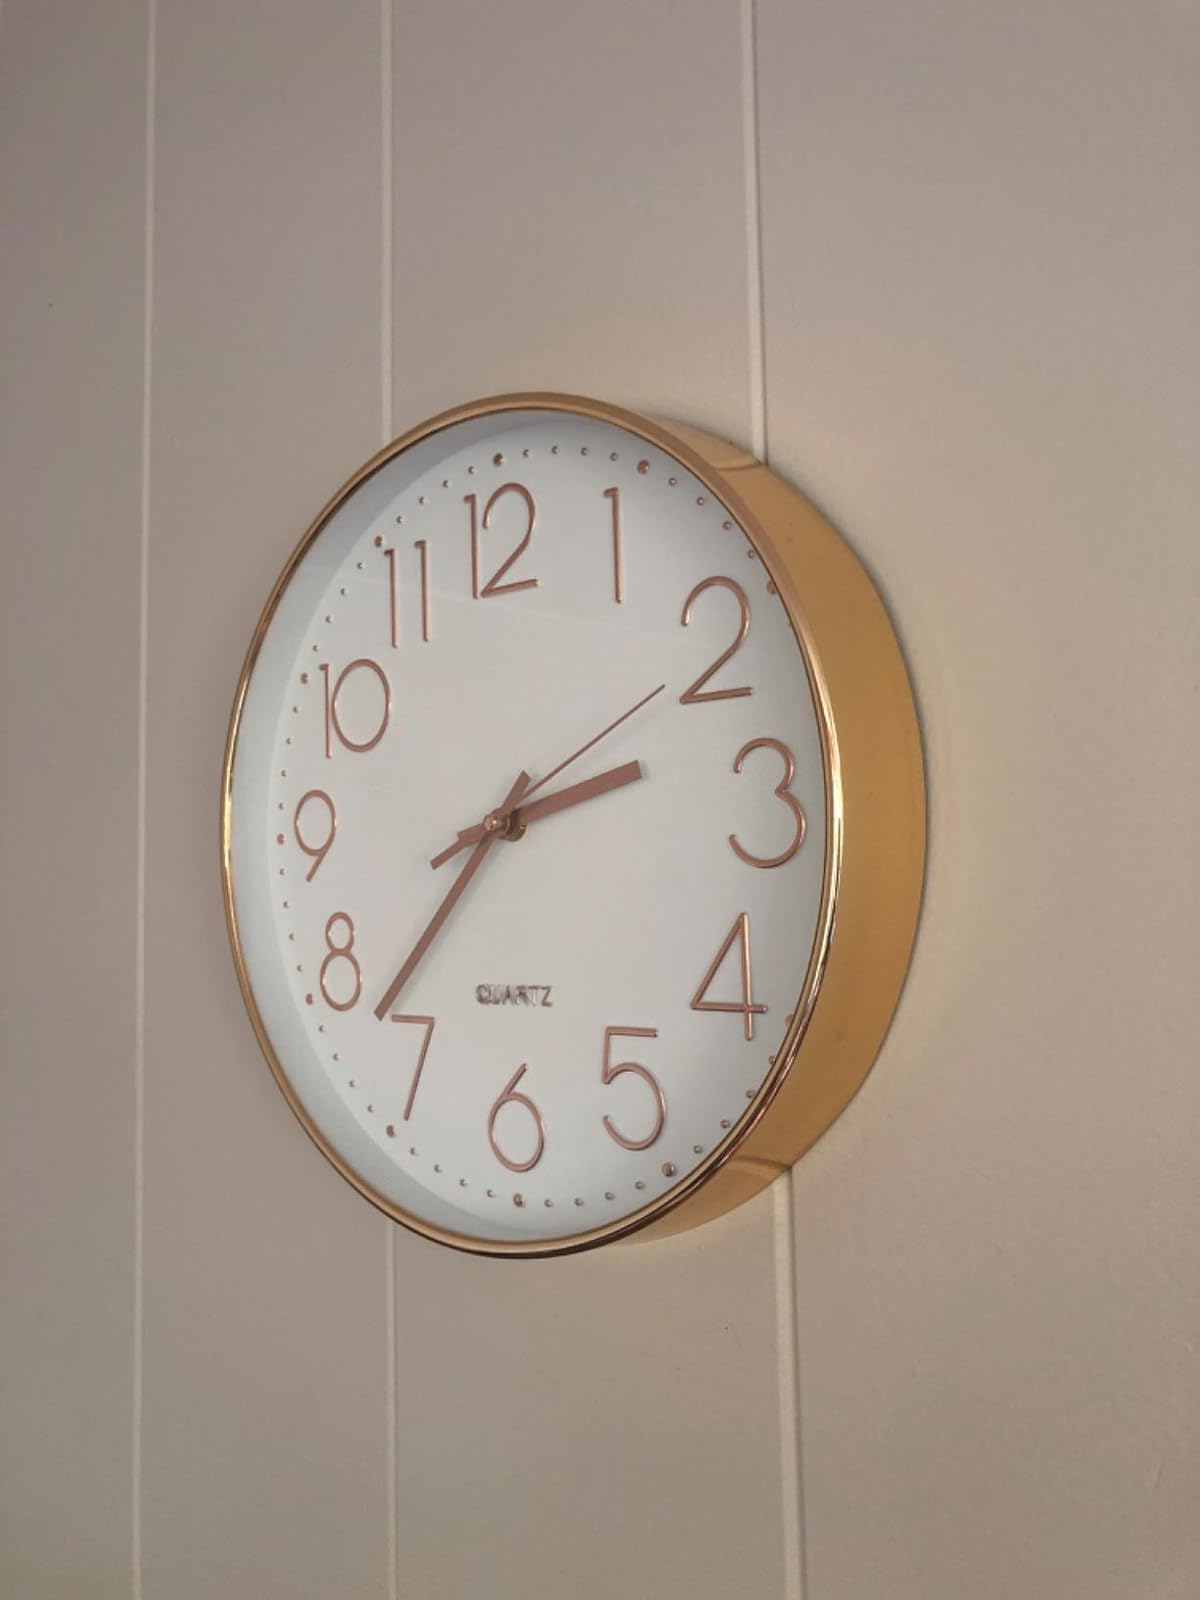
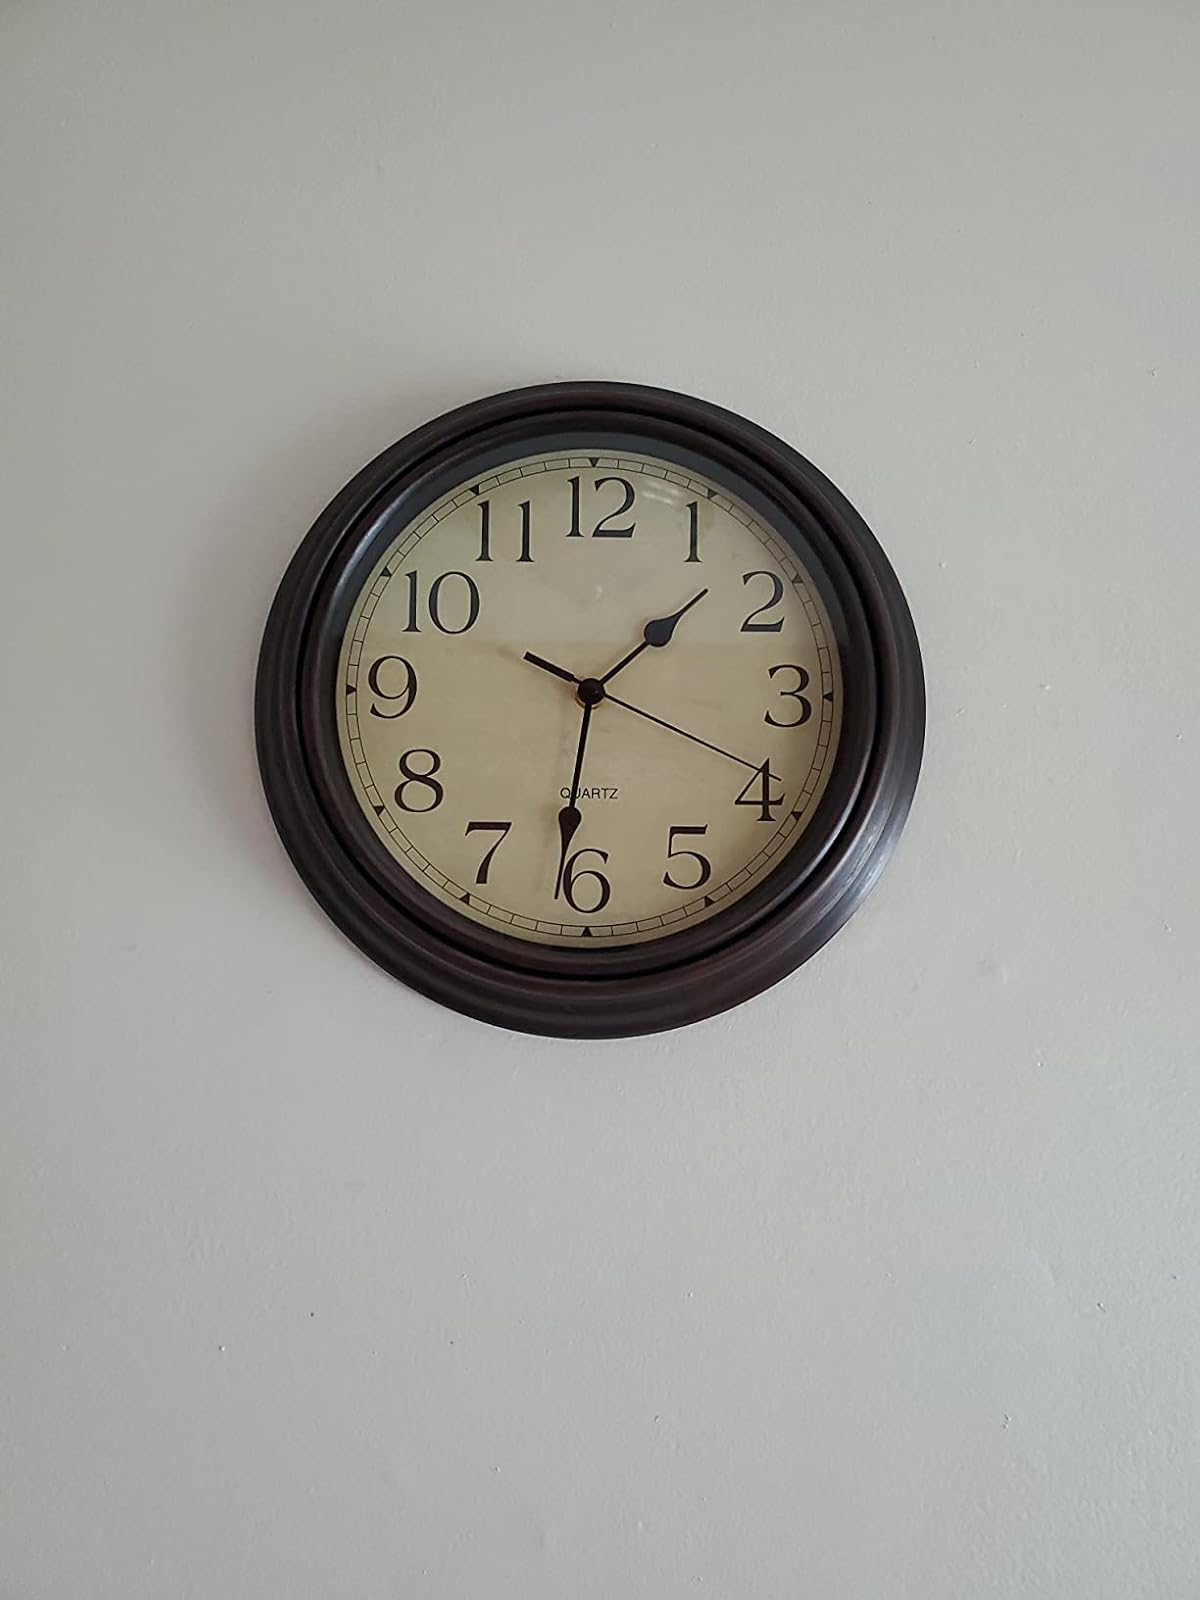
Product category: clock
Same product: no